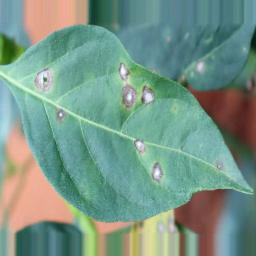
Label: cercospora